Alexander Etkind

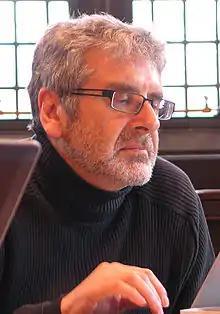
Alexander Etkind

Alexander Etkind (born 1955, St. Petersburg, Russia) is a historian and cultural scientist. Currently he is employed as a professor in the Department of International Relations at the Central European University. He is fellow of the European Institute for International Law and International Relations.